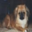
Label: dog